Will & Grace

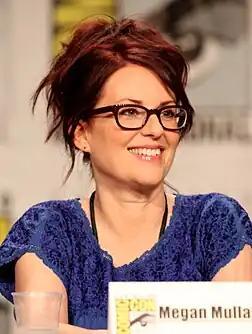
Megan Mullally received two Primetime Emmy Awards for her portrayal of Karen

With the release of the ninth season of the series, NBC also released "Will & Grace: After Party", an aftershow hosted by Kristin dos Santos. The guests of the aftershow are composed of cast and crew from the series, including David Kohan, Max Mutchnick, and the series' stars, to discuss the development and behind-the-scenes production of the series. The series premiered on NBC.com on September 29, 2017.